Tourism in Ecuador

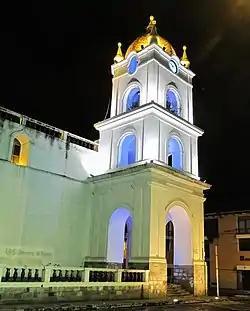
Cathedral of Latacunga

The Ciudad Mitad del Mundo is a land owned by the prefecture of the province of Pichincha, Ecuador. It is located in the parish of San Antonio of Quito Metropolitan District, north of downtown Quito.